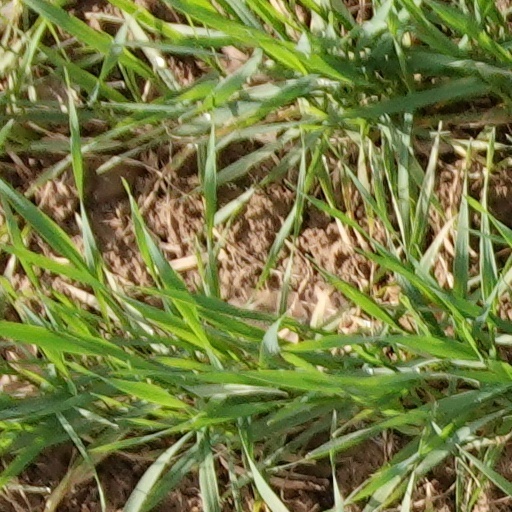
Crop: wheat